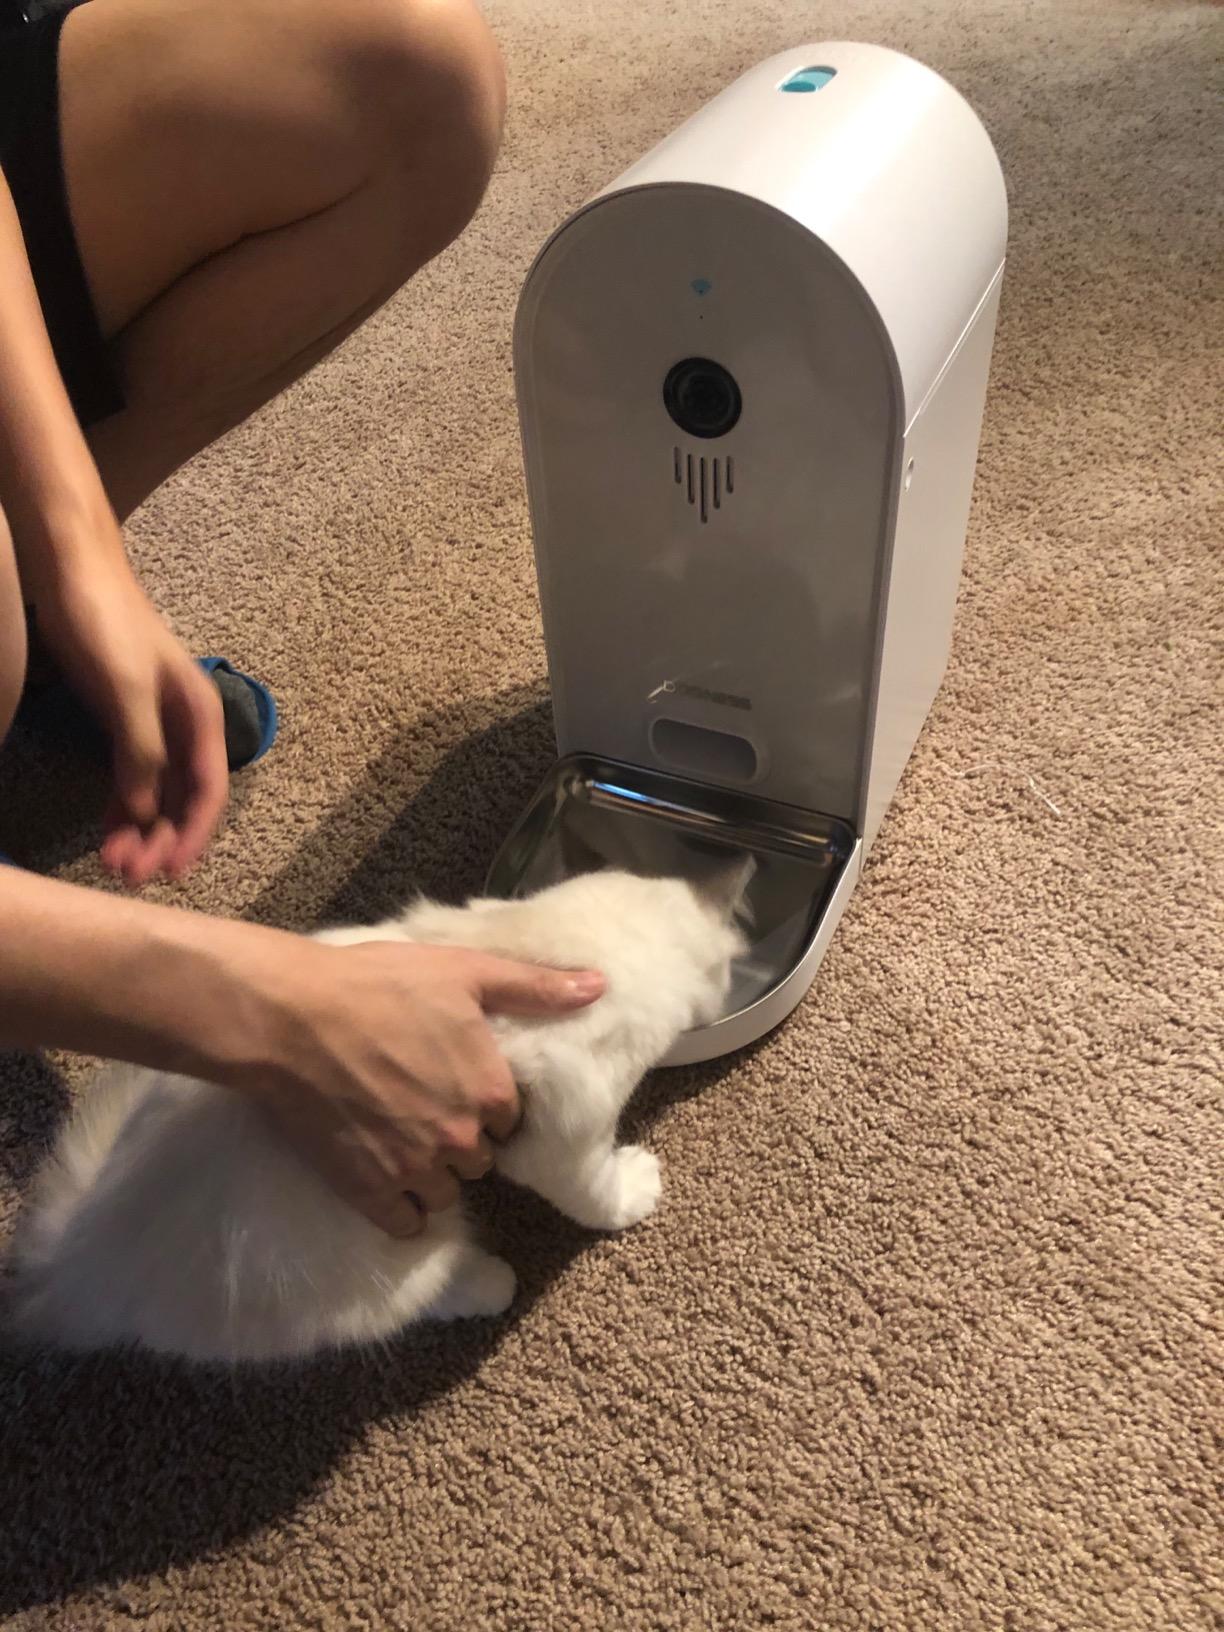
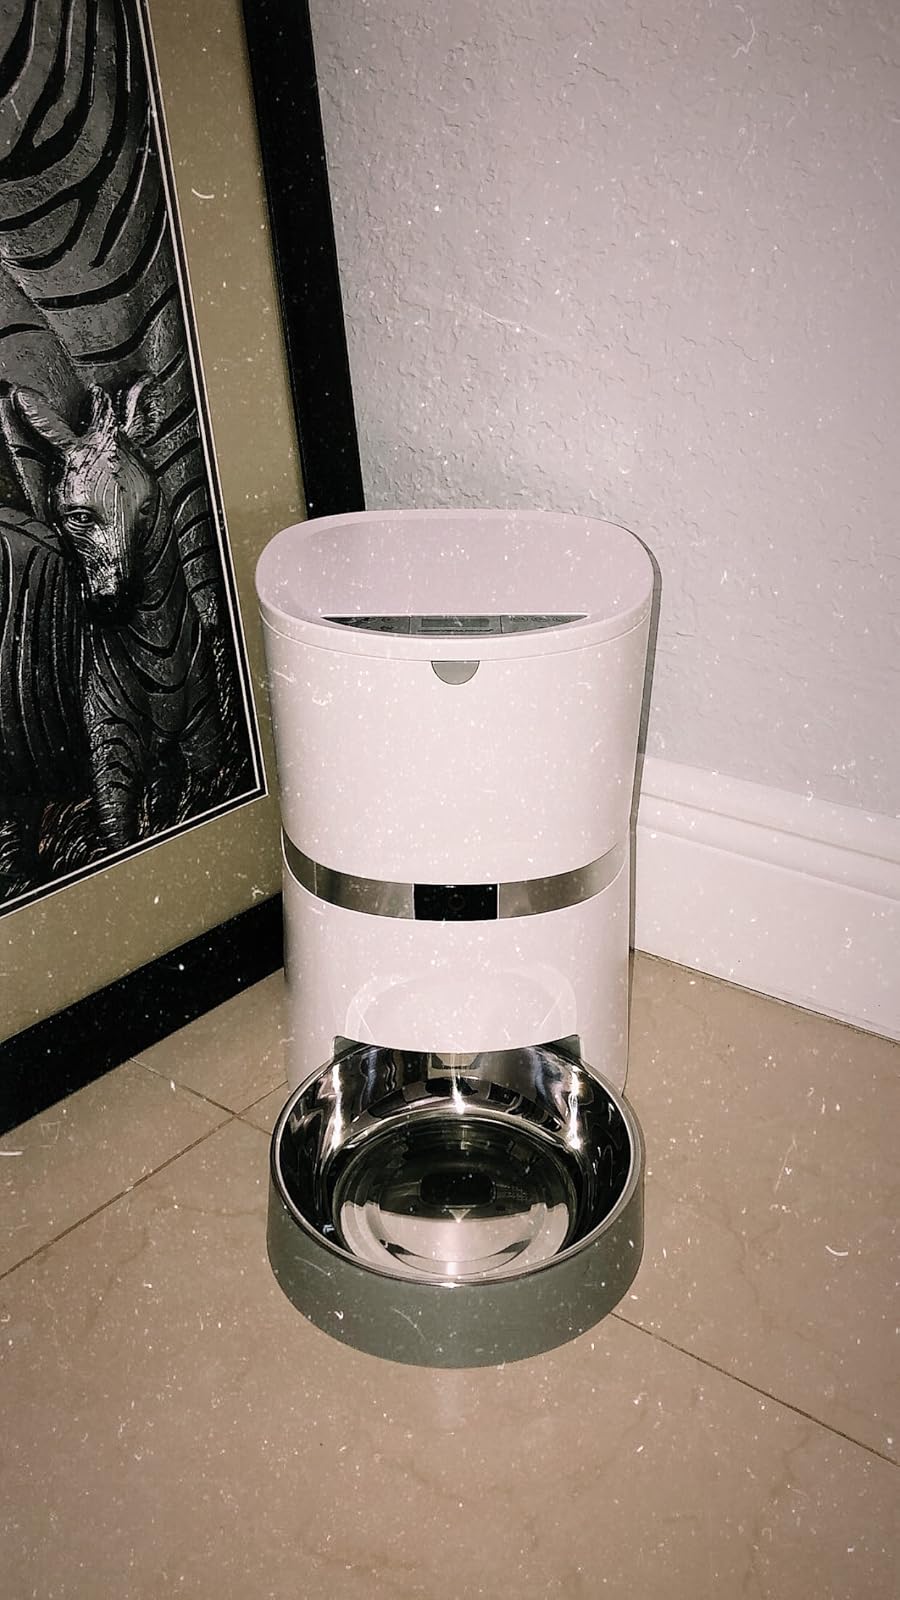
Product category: items_feeder
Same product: no